Commercial butterfly breeding

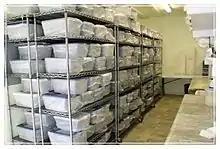
larva room

The butterfly and moth larvae are typically raised in containers in various densities dependent upon the predetermined protocols. Some butterfly larvae are best raised in lower densities and others at higher densities. Breeding operations can include other environmental controls such as humidity and temperature.